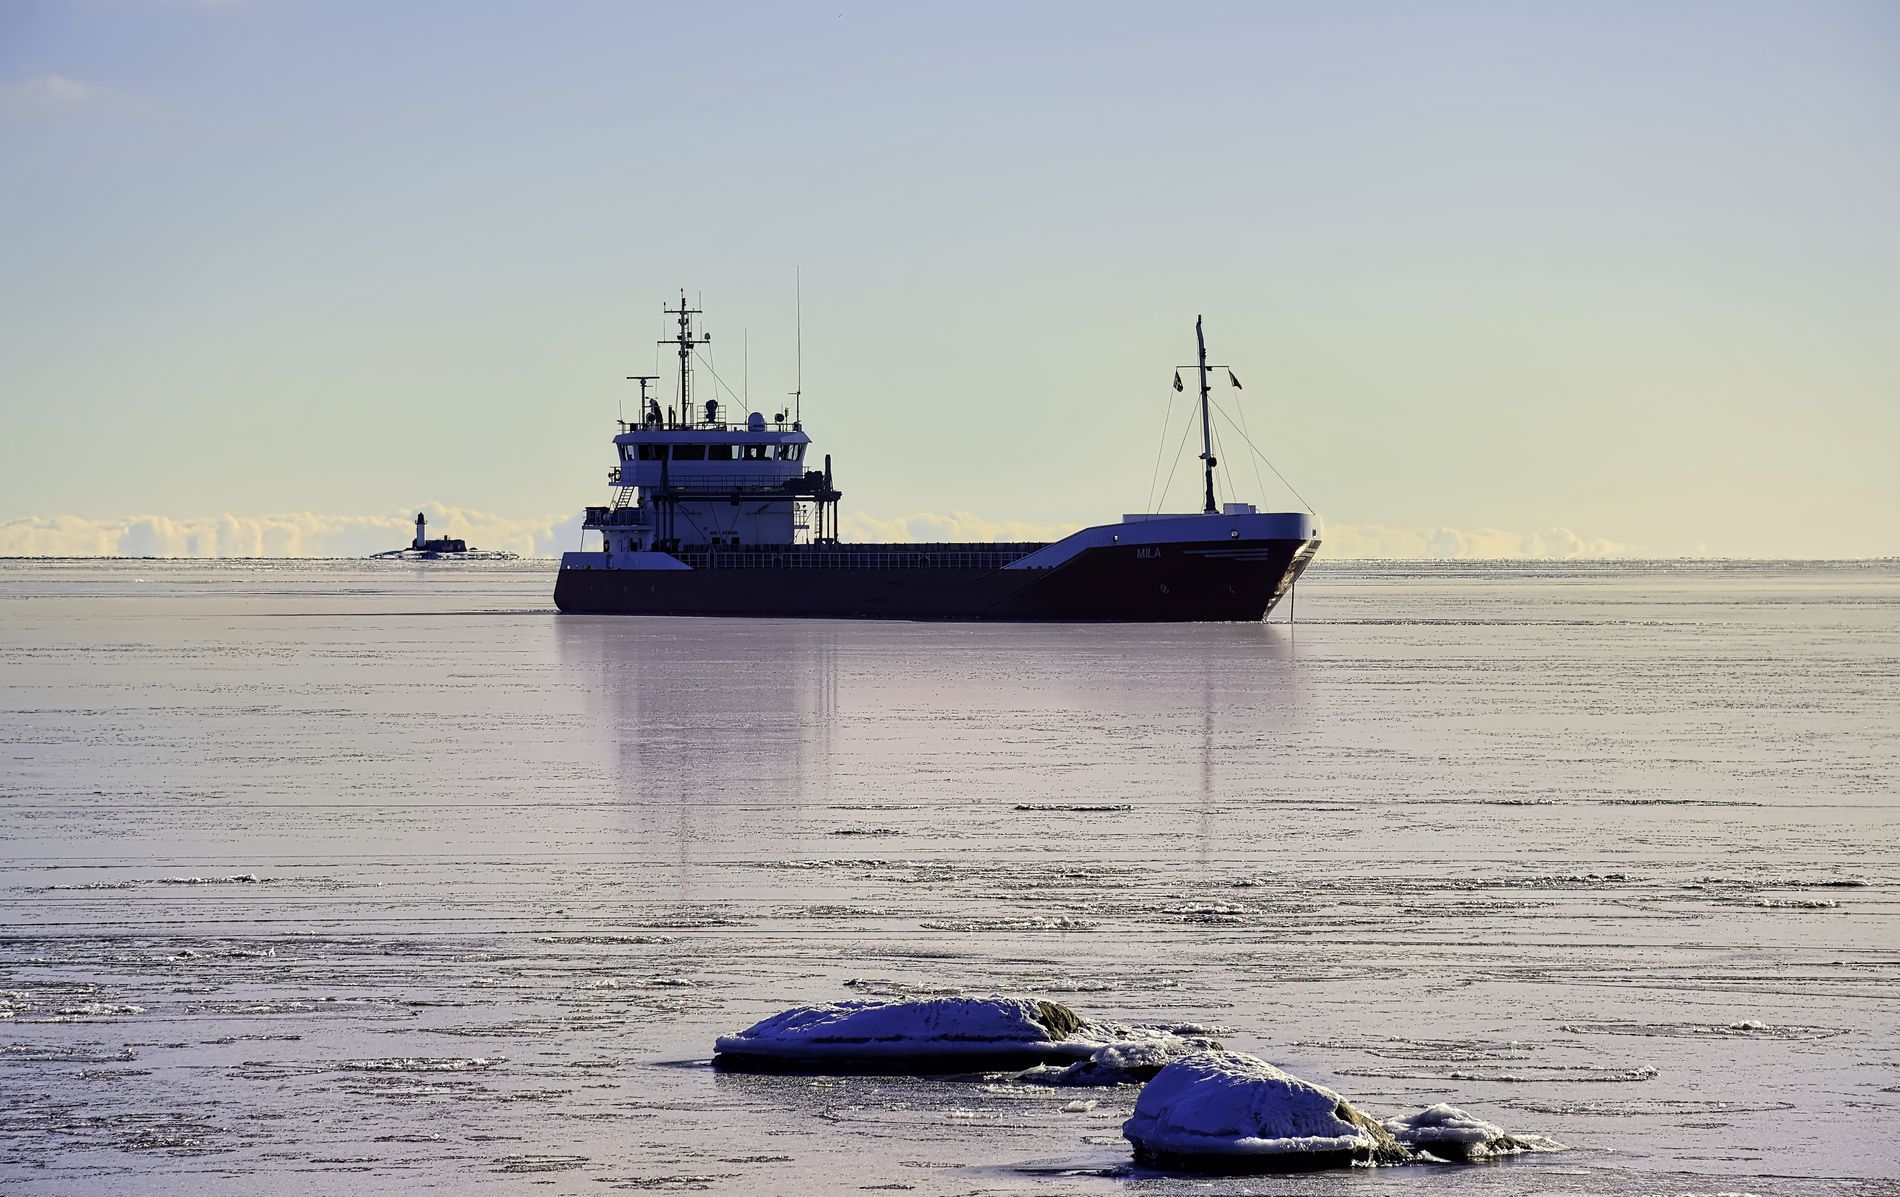
A Freighter.
A cargo ship sails through icy waters under a clear cold sky. In the background a lighthouse rises far into the frozen sea giving it a mysterious feel. Ice floes are scattered in the foreground highlighting the harsh frigid environment. The image offers a striking contrast between the massive ship and the vast calm expanse of ice and water.
A wide angle shot taken from a distance. Outdoors in daylight. The lighting is indirect and rather soft. The clear sky and the expansive waters give a sense of vastness and multi-dimensionality. The overall scene gives a sense of depth and tranquility.
Labels: Transportation, Vehicle, Watercraft, Boat, Barge, Ship, Horizon, Nature, Outdoors, Sky, Freighter, Yacht, Sea, Water, Military, Navy, Waterfront, Destroyer, Cruiser, Ferry, Icebreaker, lighthouse, ice floes
Camera: NIKON CORPORATION NIKON D7500
Lens: 18-140mm f/3.5-5.6
Aperture: F10
Exposure: 1/400 sec
ISO: 100
Focal length: 130